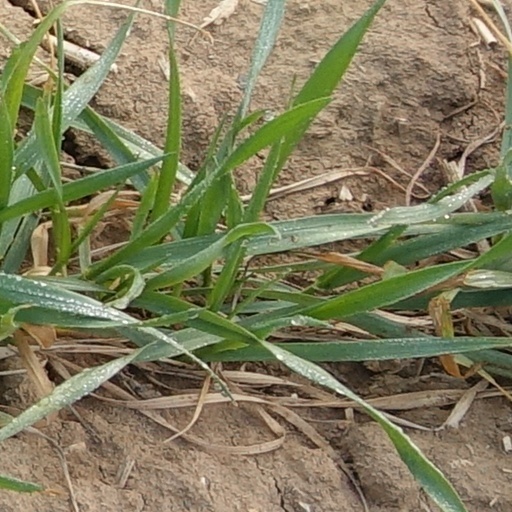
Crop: wheat